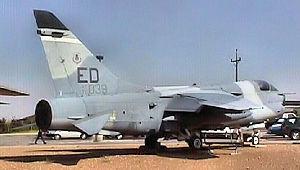
Le Vought YA-7F Strikefighter était un prototype d'avion d'attaque transsonique américain conçu par Vought Aircraft Industries, Inc., basé sur l'avion subsonique A-7 Corsair II du même constructeur.
Grand Prairie est une ville située dans les comtés de Dallas, Ellis et Tarrant dans l'État du Texas, aux États-Unis. Grand Prairie est une banlieue de Dallas et de Fort Worth, avec une population de 175 396 habitants selon le recensement de 2010, faisant d'elle la 15ᵉ ville la plus peuplée du Texas.